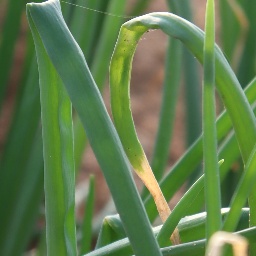
Label: Iris yellow virus